Alive and Schticking

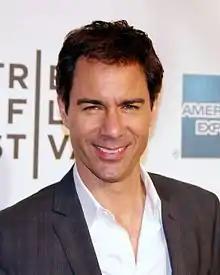
Dana Stevens of "Slate" magazine wrote that Eric McCormack "never lost his cool throughout the episode; he was the most professional".

"Alive and Schticking" received positive reviews. "Fort Worth Star-Telegram" contributor Robert Philpot, who gave the episode a B+ rating, thought it was a pleasant surprise and an indication that there "might be some life" left in the show. He added that the episode feels fresher because of the "rapid-fire dialogue, farcical situations and ubiquitous double-entendres. And although this live edition was inarguably a stunt, it did prove that real people — and not mere machines — laugh at the characters and the jokes." Sal Cinquemani of Slant Magazine also noted that the episode showed that "Will & Grace" still had a bit of life left. He added that McCormack seemed to flourish under the pressure, and that Hayes and Mullally "were given free rein to flex their Jack and Karen [...]". Dana Stevens of "Slate" magazine reported that "Alive and Schticking" offered a chance to punch up the show with some "unusually broad sight gags." She wrote that the real reason to watch the episode were the mistakes made by the actors.